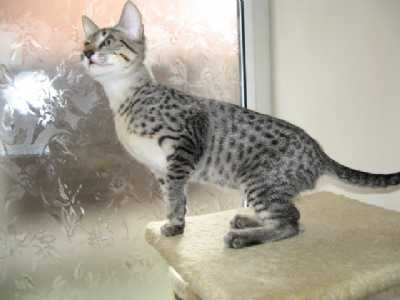
Animal: cat
Breed: Egyptian Mau